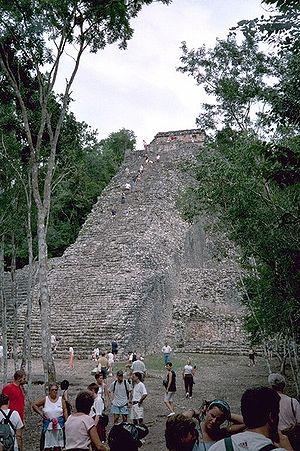
Cobá est un site archéologique important appartenant à la civilisation maya. Il se situe dans la péninsule du Yucatán, au Sud-Est du Mexique dans le petit village de Cobá à environ 106 km de Playa del Carmen et à 42 km de Tulum. Sa localisation géographique est: 20° 29′ 41″ N et 87° 44′ 07″ W.